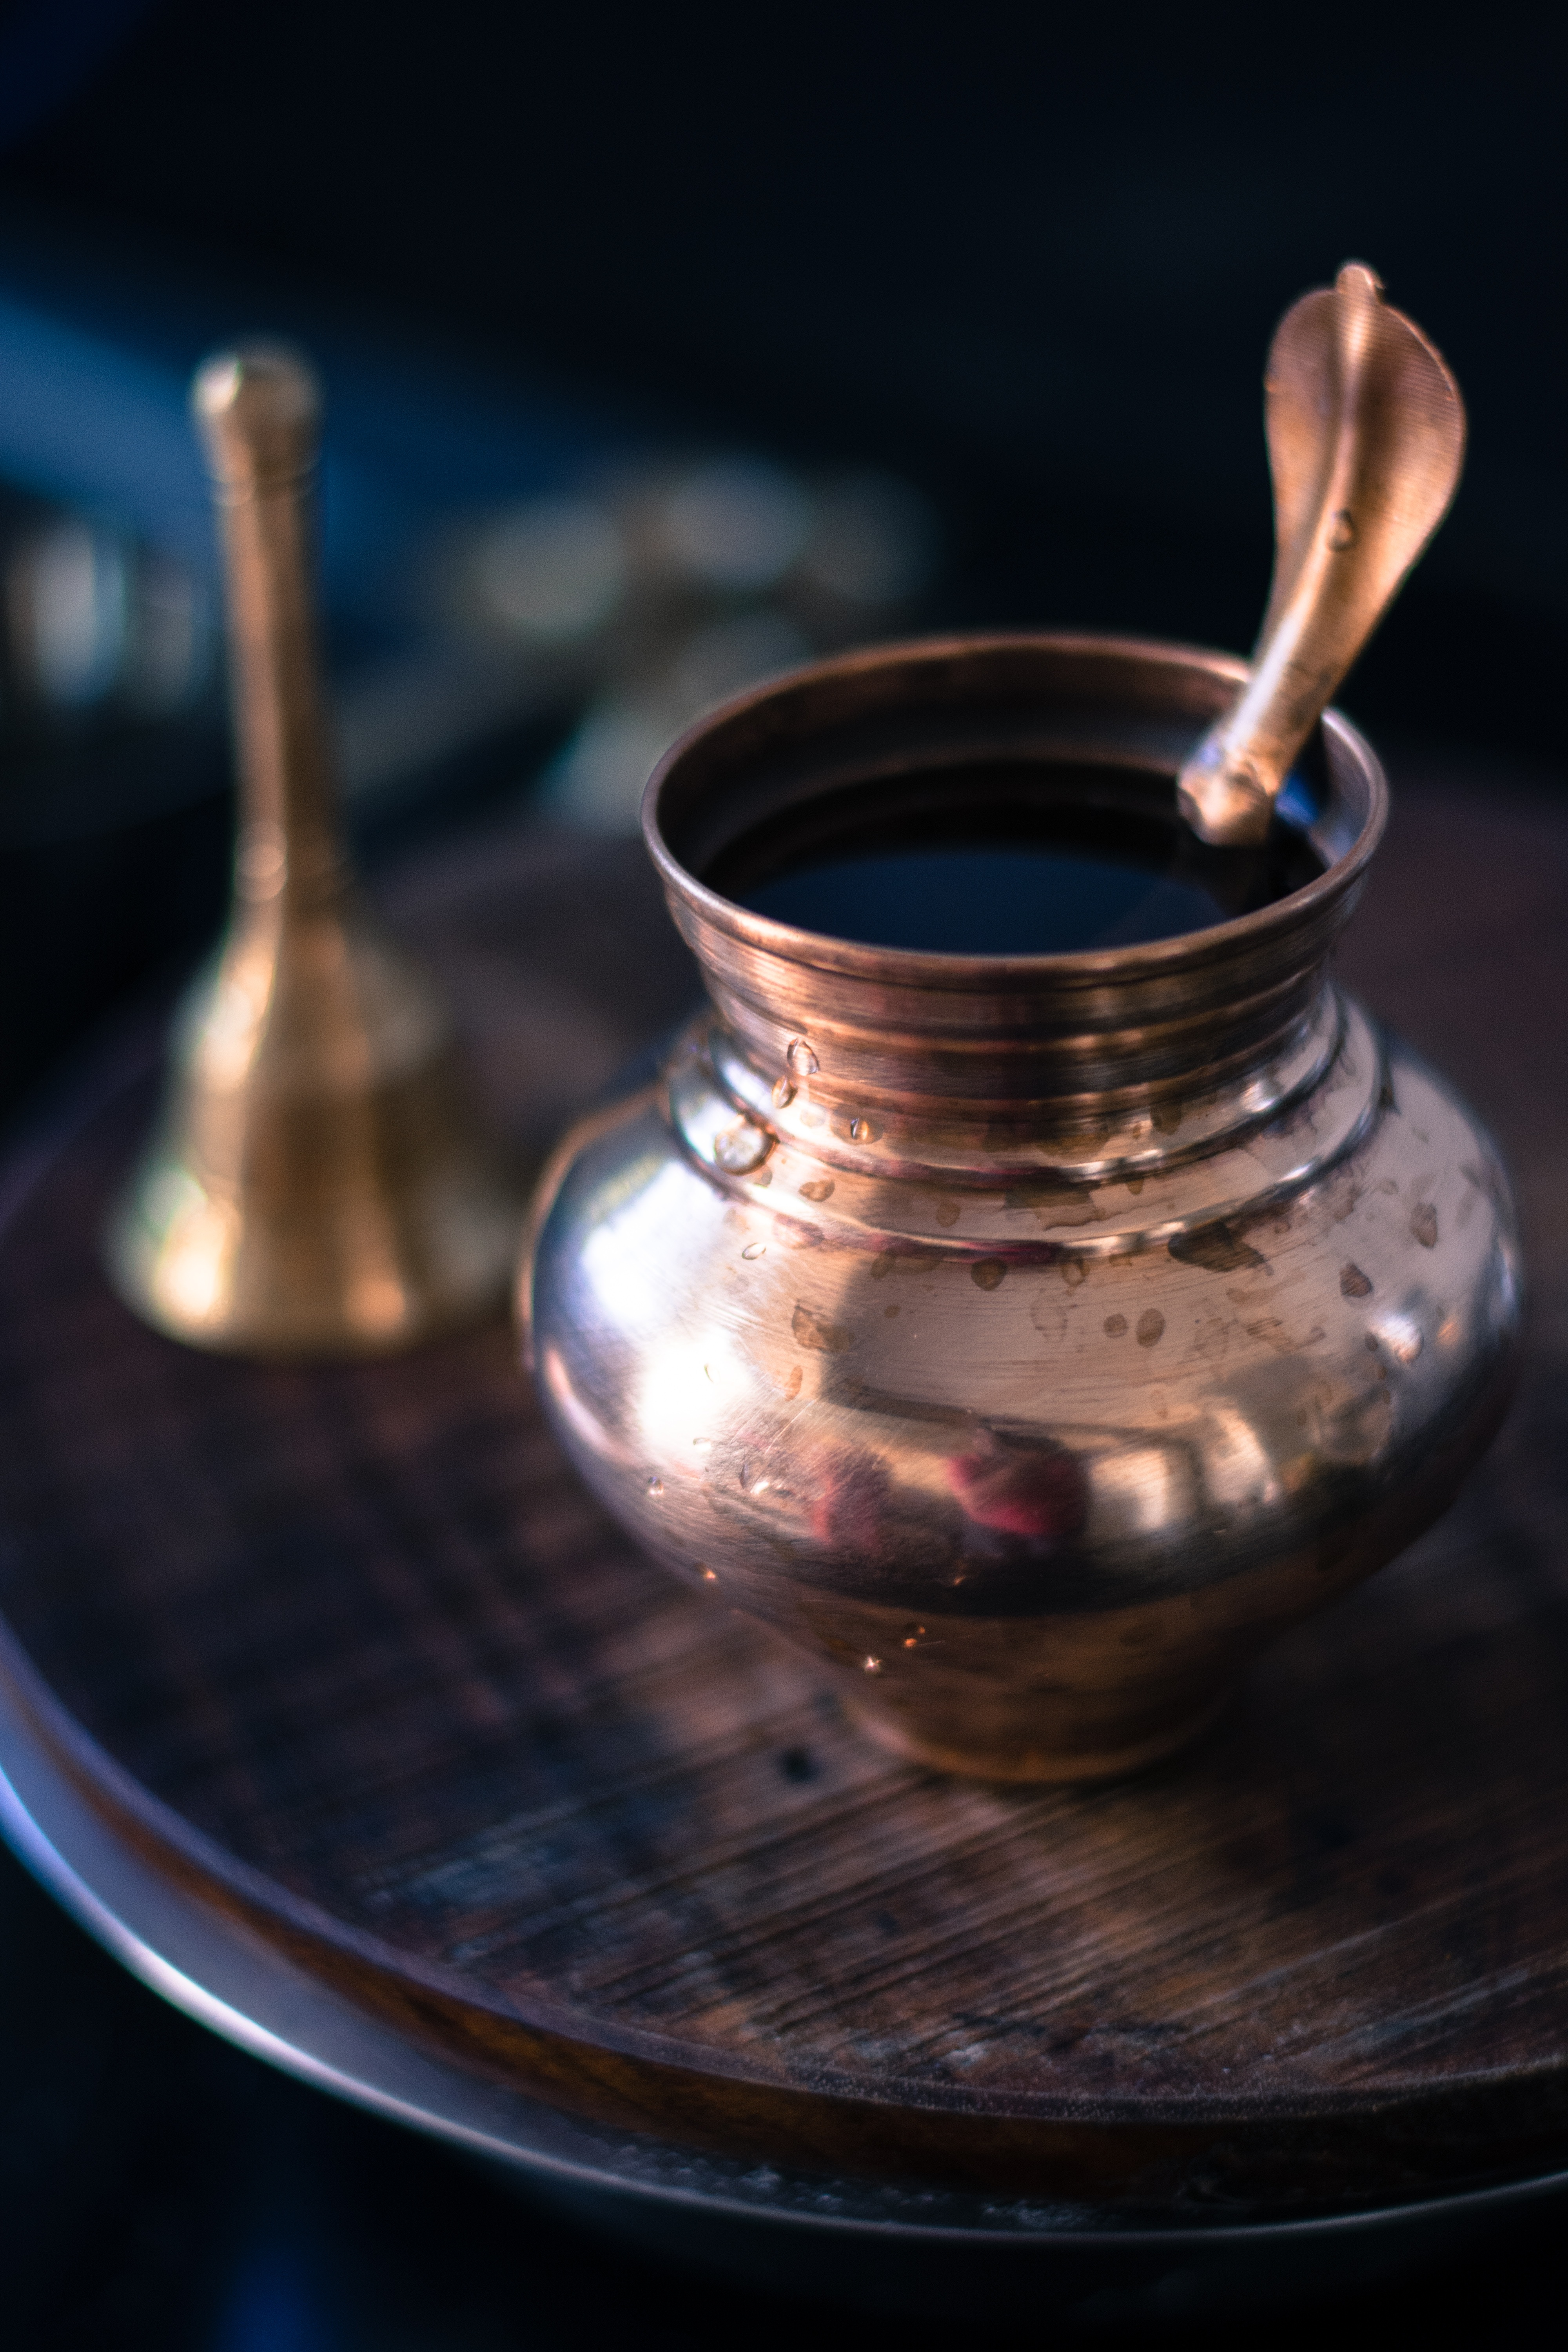
water, wood, glass, pot, food, religion, drink, lighting, temple, brass, copper, snake, worship, holy, hindu, lord, flavor, shiva, lota, kamandal, ghanti, pooja, mahadev, shivratri